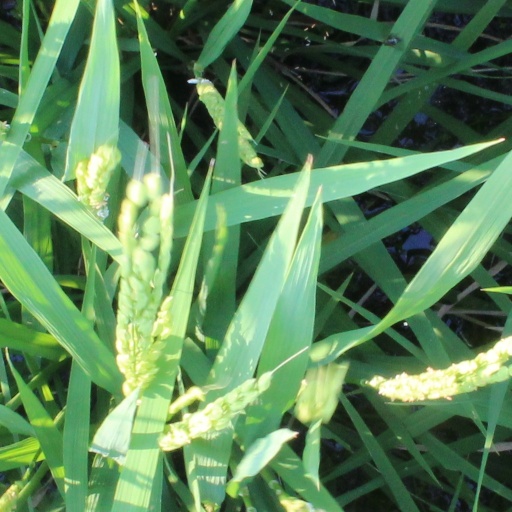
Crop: rice